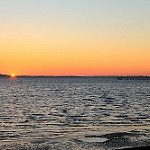
Label: sea